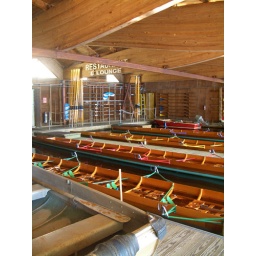
The crew boats in the boathouse. The dock extends quite far out onto Waban lake